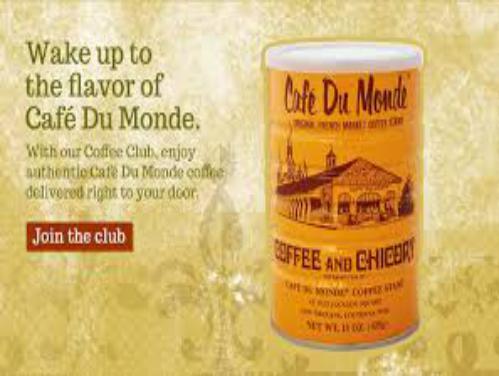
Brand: Cafe du Monde
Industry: Food